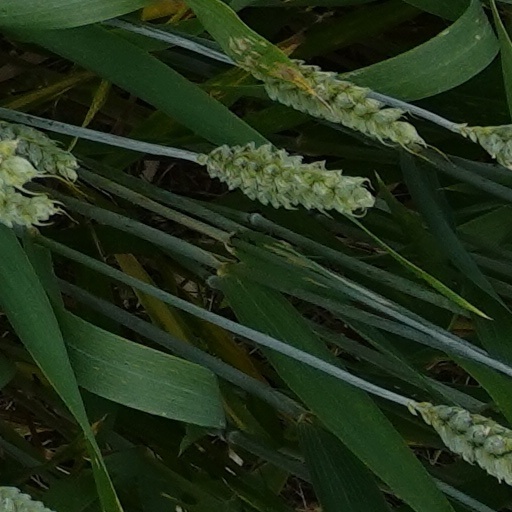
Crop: wheat